Villa Glori

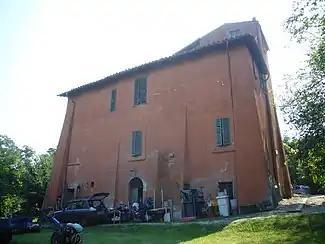
The fortified "casale".

Unlike the historic villas of Rome, Villa Glori was not born as a suburban villa, but as a rustic space intended for vineyards and hunting, so much so that the oldest building is a simple fortified farmhouse ("casale"), repeatedly remodeled and not even among the most beautiful of those scattered in the Roman Campagna